PGM 500

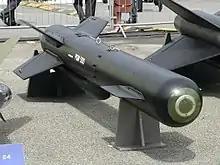
PGM 500

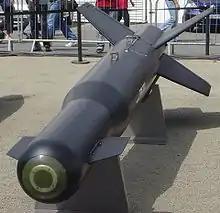
PGM 2000

The PGM 500 and PGM 2000 are guided bombs developed by Alenia Marconi Systems and now marketed by MBDA. The PGM 500 carries a 500 lb (227 kg) warhead, and the PGM 2000 a 2000 lb (909 kg) one. The weapons are available with interchangeable laser, TV, or infra-red seekers.